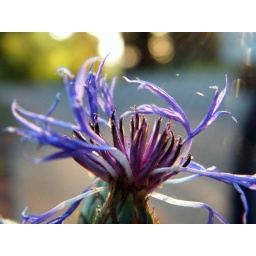
A flower near the road in front of my house.